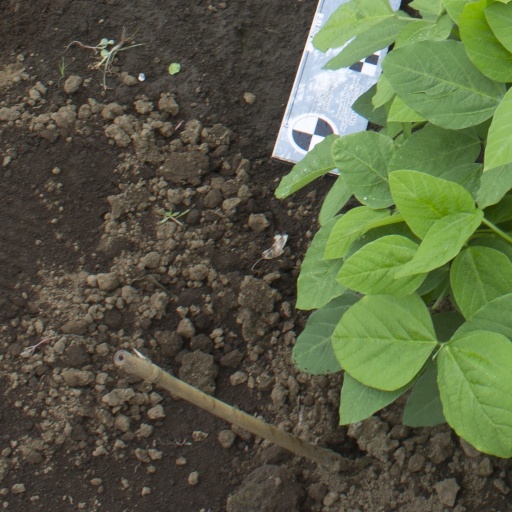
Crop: soybean